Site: brandenburg
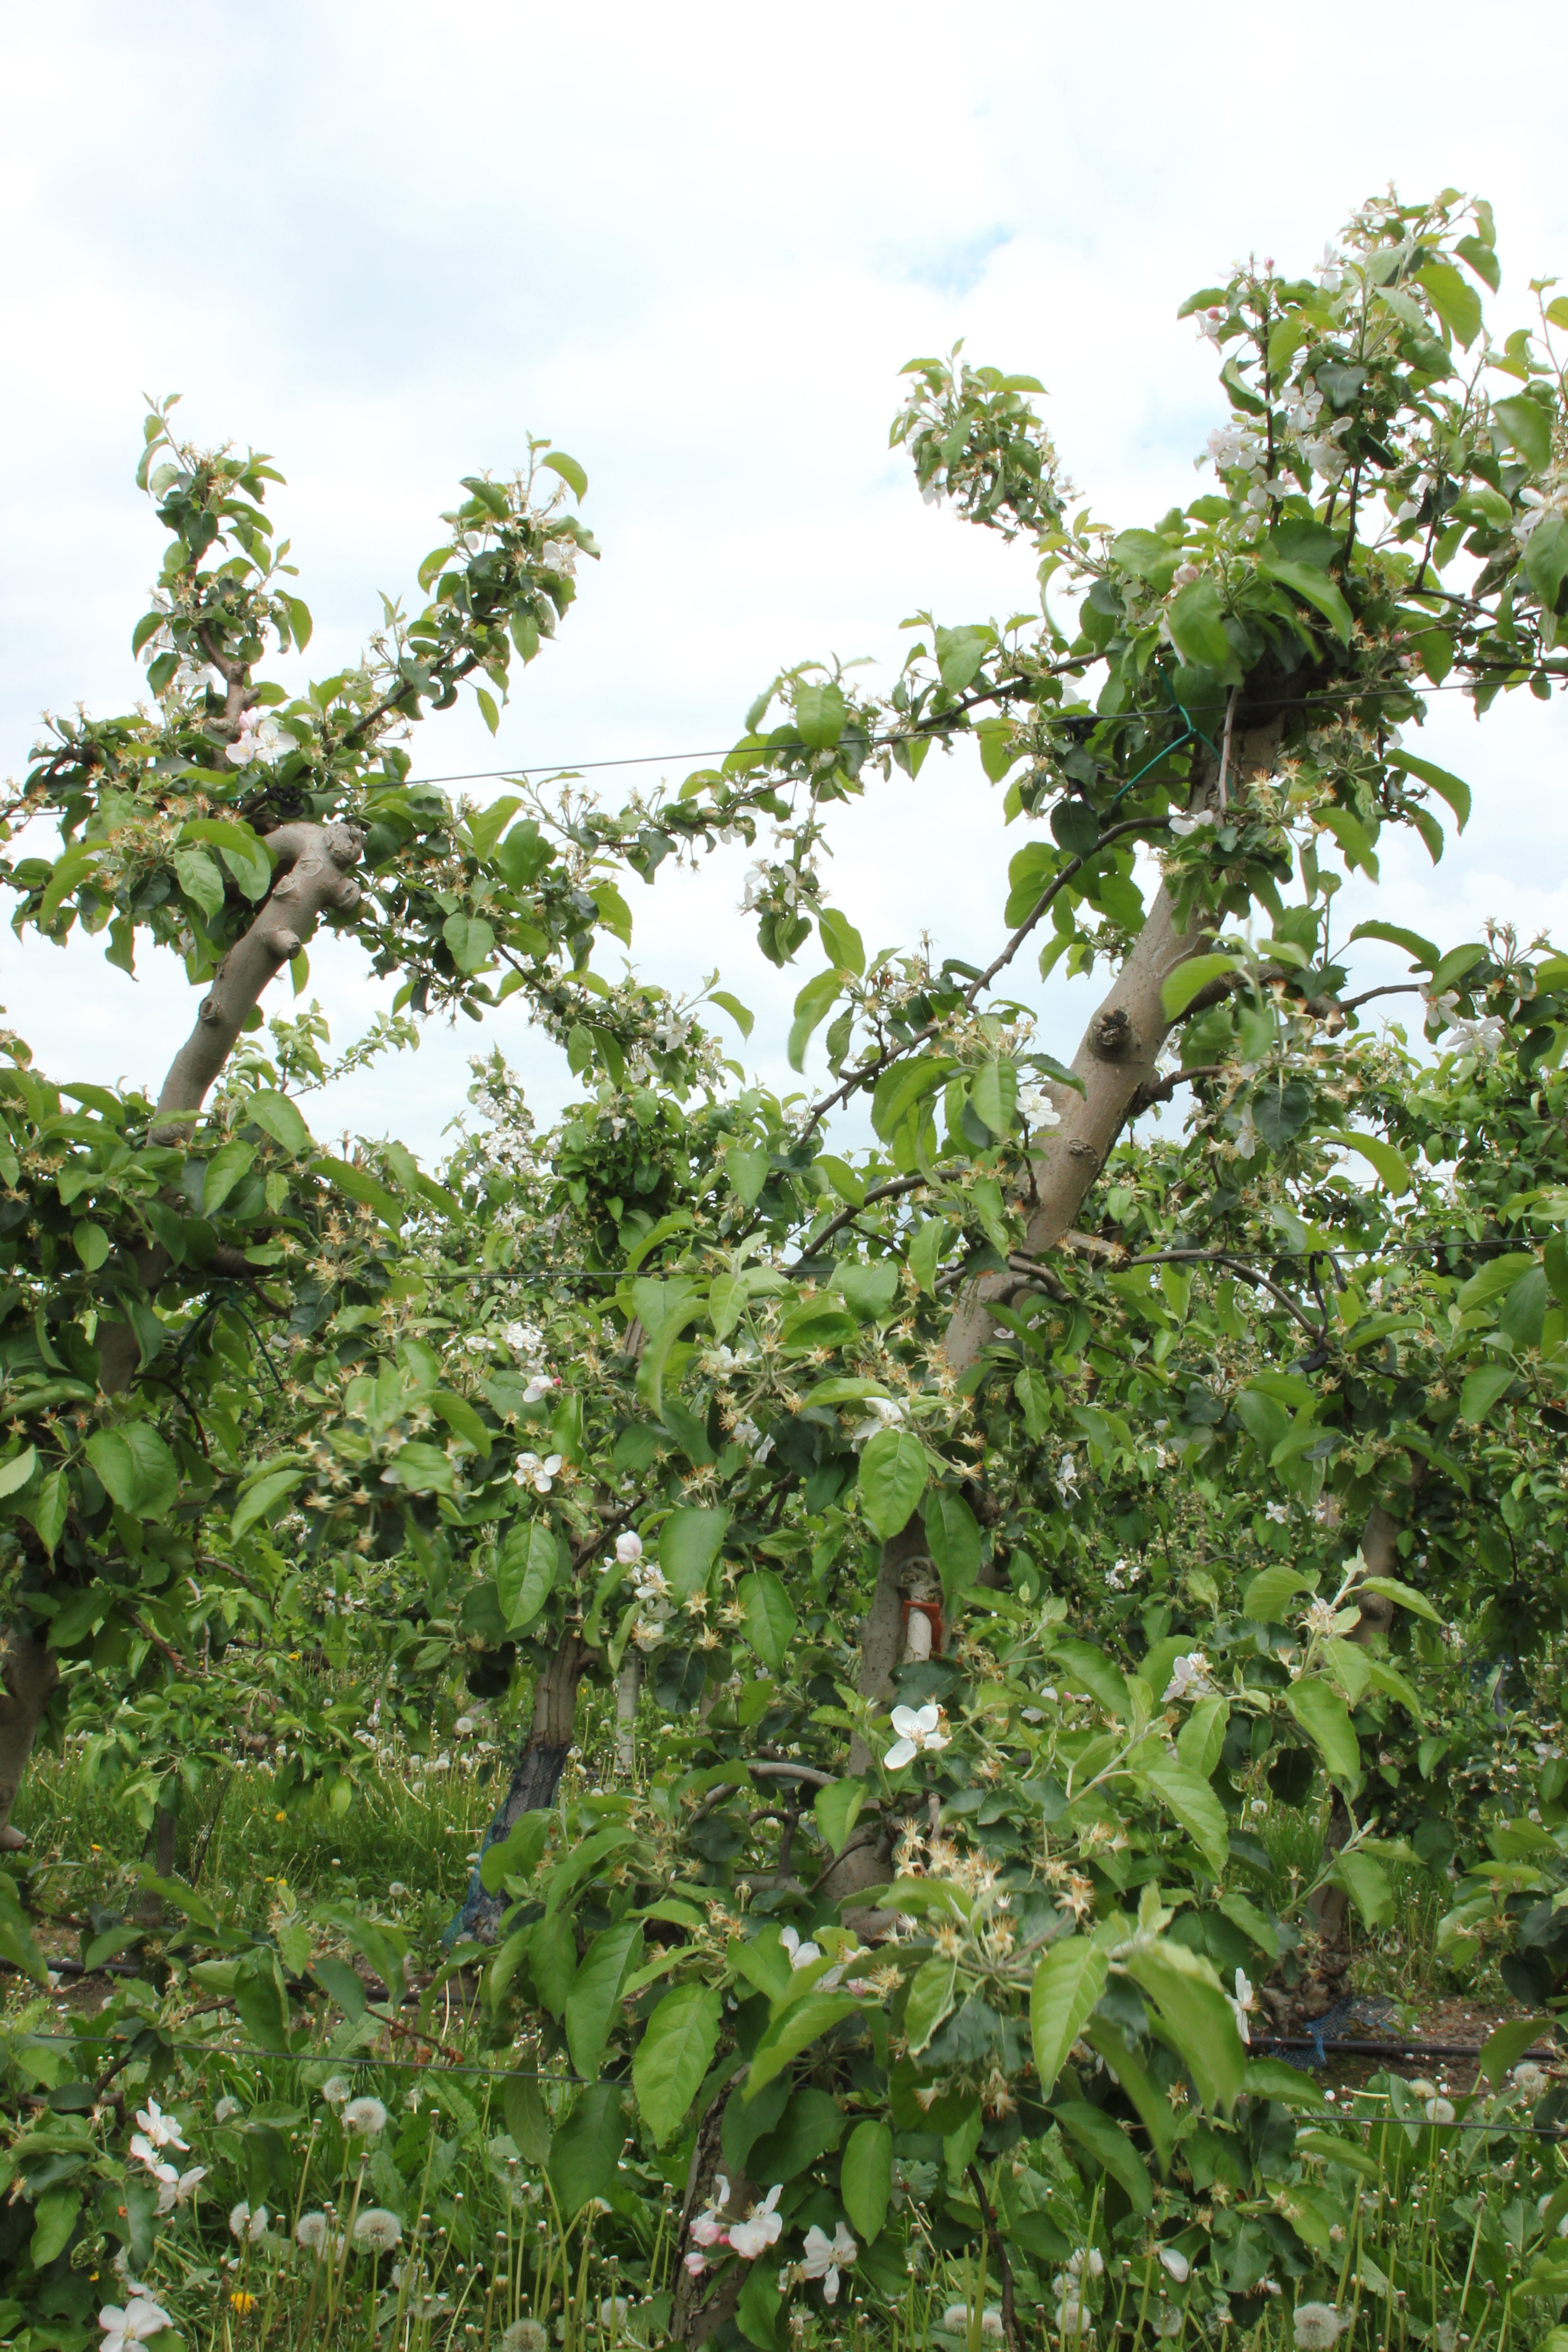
Growth stage (BBCH 67): Flowering